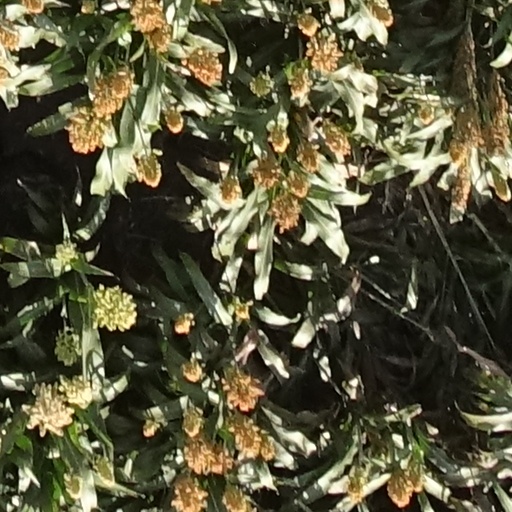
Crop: sorghum